Charles Martin Crandall

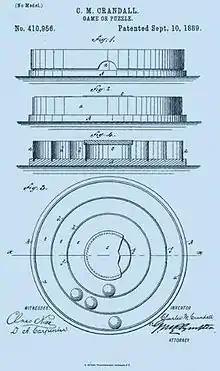
illustration from patent

In early 1889 Crandall invented a new game that swept the country simply called "Pigs in Clover". This was among the first or at least the most popular ball-in-a-maze puzzles in America. The "pigs" were marbles and the solver was required to manipulate them in such a manner as to locate each within a set of concentric circles on the puzzle. As the Waverly Free Press reported, "The toy works are turning out eight thousand of 'Pigs in Clover' a day, and are twenty days behind with their orders". It was reported a philanthropist in Kingston ordered enough puzzles for every inmate in the Ulster county jail and the almshouses of the city and county. The popularity of this invention, like many of Crandall's toys, reached beyond the American borders. An article in the Chatham (NY) Republican stated "The English are squealing because our American 'Pigs in Clover' have been introduced at the Court of St. James. They are declaring them not puzzles at all, only Yankee bu[n]kum." Mark Twain mentions the game in his book "The American Claimant".